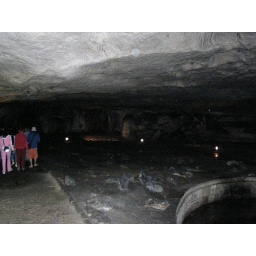
All the black at the walls is caused from bulgarian gipsies, who burned the cables in order to steal them.....Evalja